Songs (John Maus album)

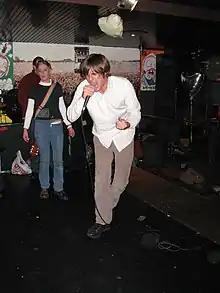
Maus performing in 2007

Upon release, the album generally drew negative reviews from critics. "CMJ" stated, "It took this Ariel Pink cohort five years to write and record his debut album, and only five minutes to become more annoying than Ariel Pink." "Tiny Mix Tapes" gave the LP a four-star review, in which they wrote that Maus's singing "is always an effortless balance between weird visceral descriptions, deadpan humor and the uncomfortably honest."